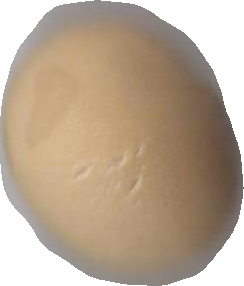
Variety: Grobogan